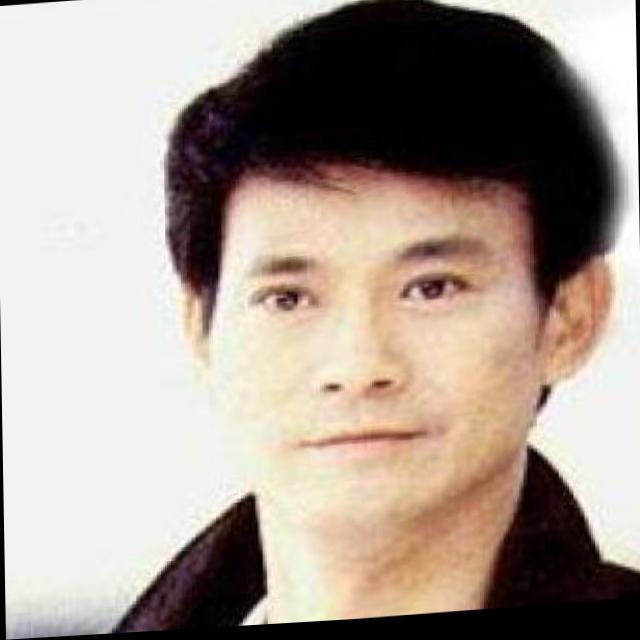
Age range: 21-44